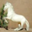
Label: horse